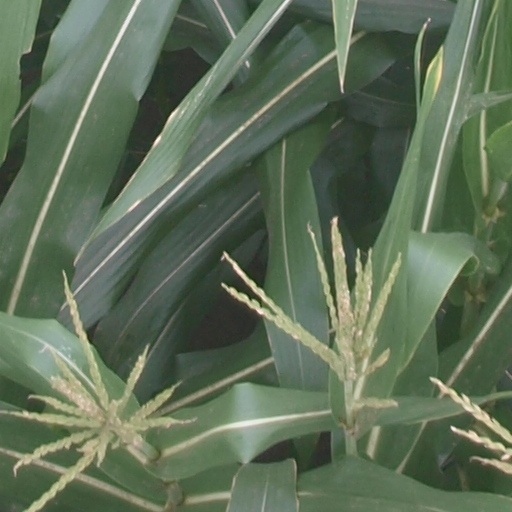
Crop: maize; corn